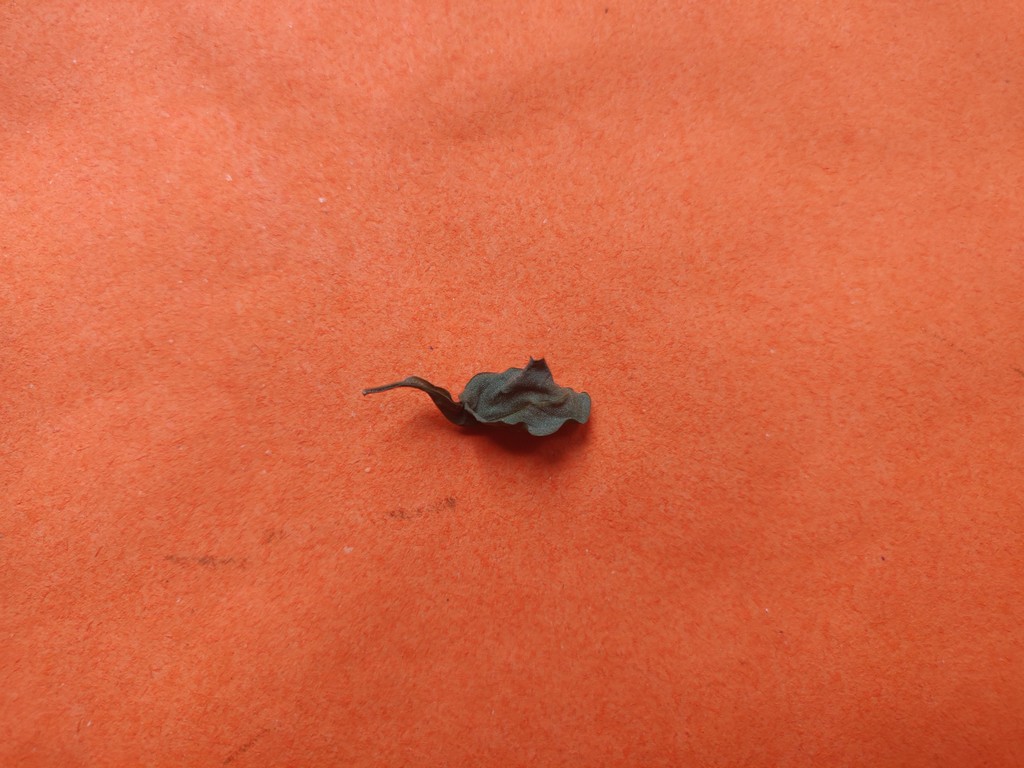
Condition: Dried
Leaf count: single
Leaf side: unknown